Bill Ayers

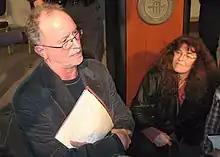
Ayers and wife Bernardine Dohrn speaking to audience members following a forum on education reform at Florida State University in 2009.

Ayers is married to Bernardine Dohrn, a fellow former leader of the Weather Underground. They have two adult children, Zayd and Malik, and shared legal guardianship of Chesa Boudin, son of Kathy Boudin and David Gilbert. Boudin and Gilbert were former Weather Underground members who later joined the May 19 Communist Organization and were convicted of felony murder for their roles in that group's Brinks robbery. Chesa Boudin went on to win a Rhodes scholarship and was elected District Attorney of San Francisco in November 2019. Ayers and Dohrn live in the Hyde Park neighborhood of Chicago. His son Zayd is married to actress and writer Rachel DeWoskin, and is on the faculty at Northwestern University.